South African Music Awards

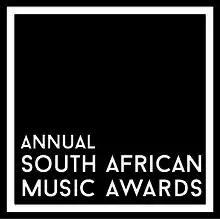
Annual South African Music Awards Generic Logo

The South African Music Awards (often simply the SAMAs) are the Recording Industry of South Africa's music industry awards, established in 1995. The ceremony is held annually, usually in late April or May, with the judging process starting in November of the previous year. The nominations are typically announced at the end of March. The winners receive a gold-plated statuette called a SAMA.